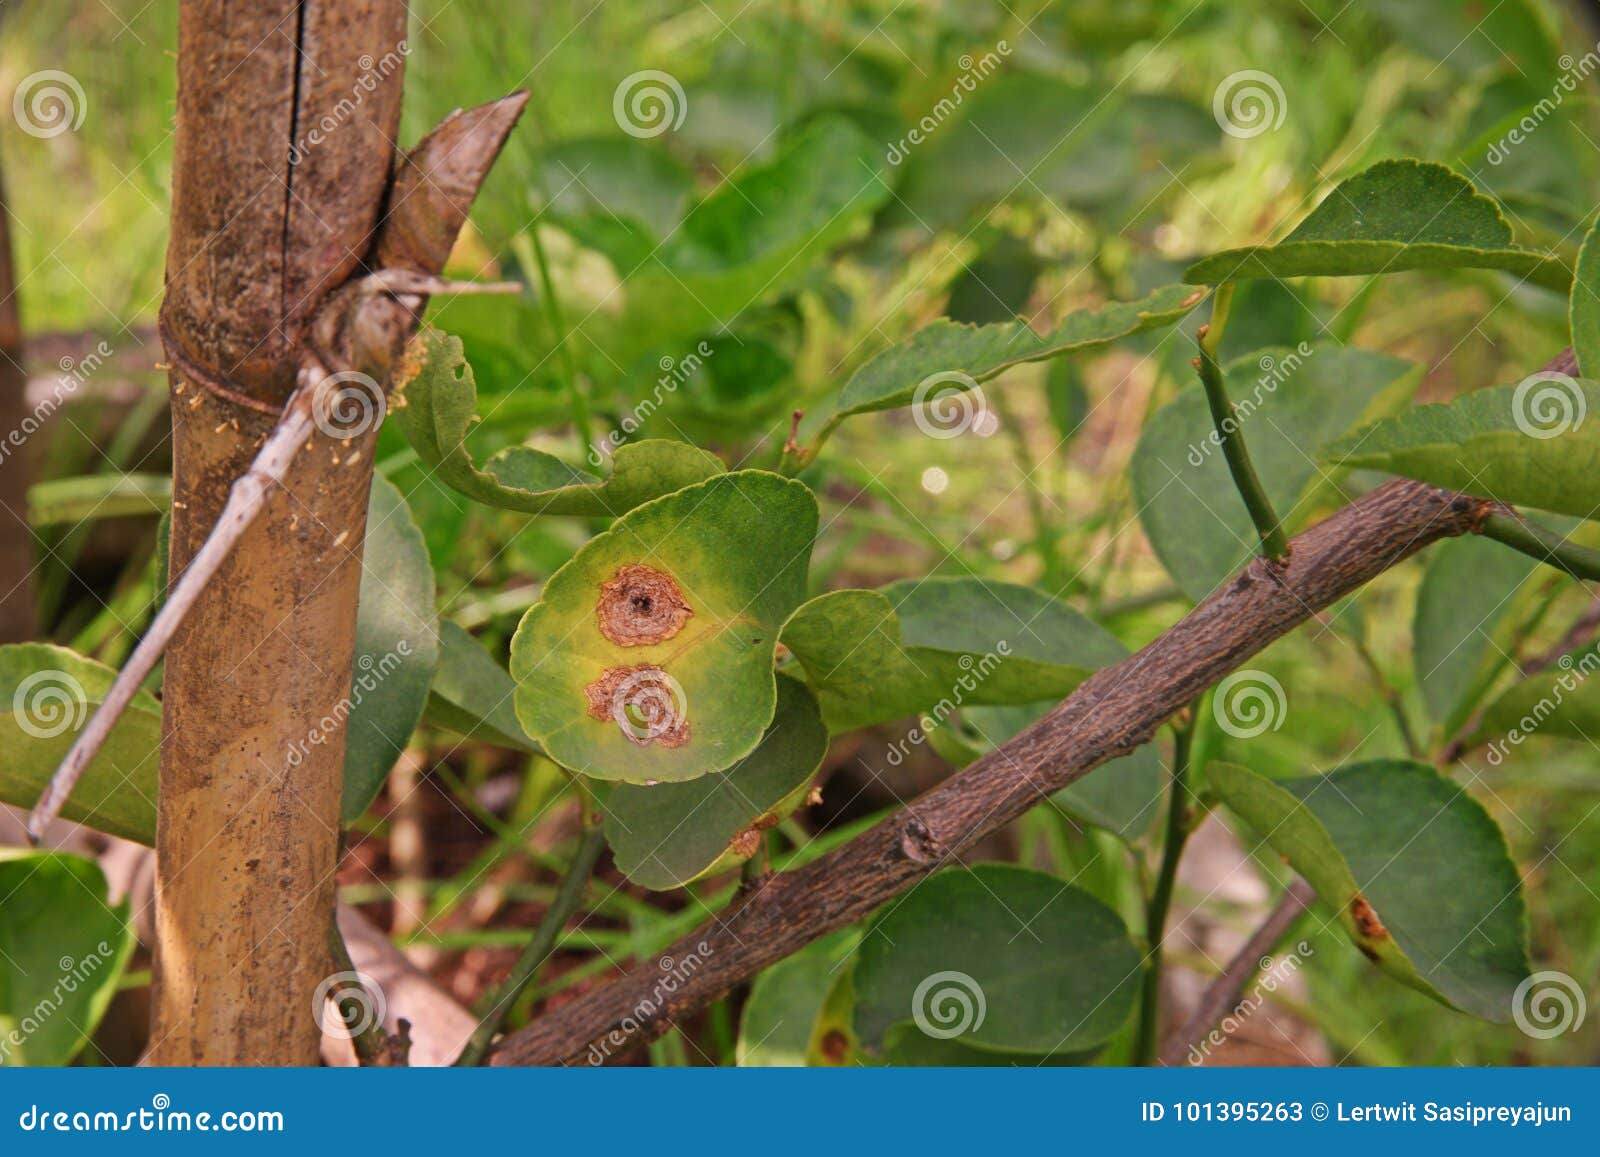
Plant: Citrus
Disease: citrus canker